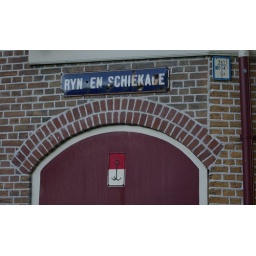
Old sign indicating this is a house where you can find a grapnel if someone falls in the canal